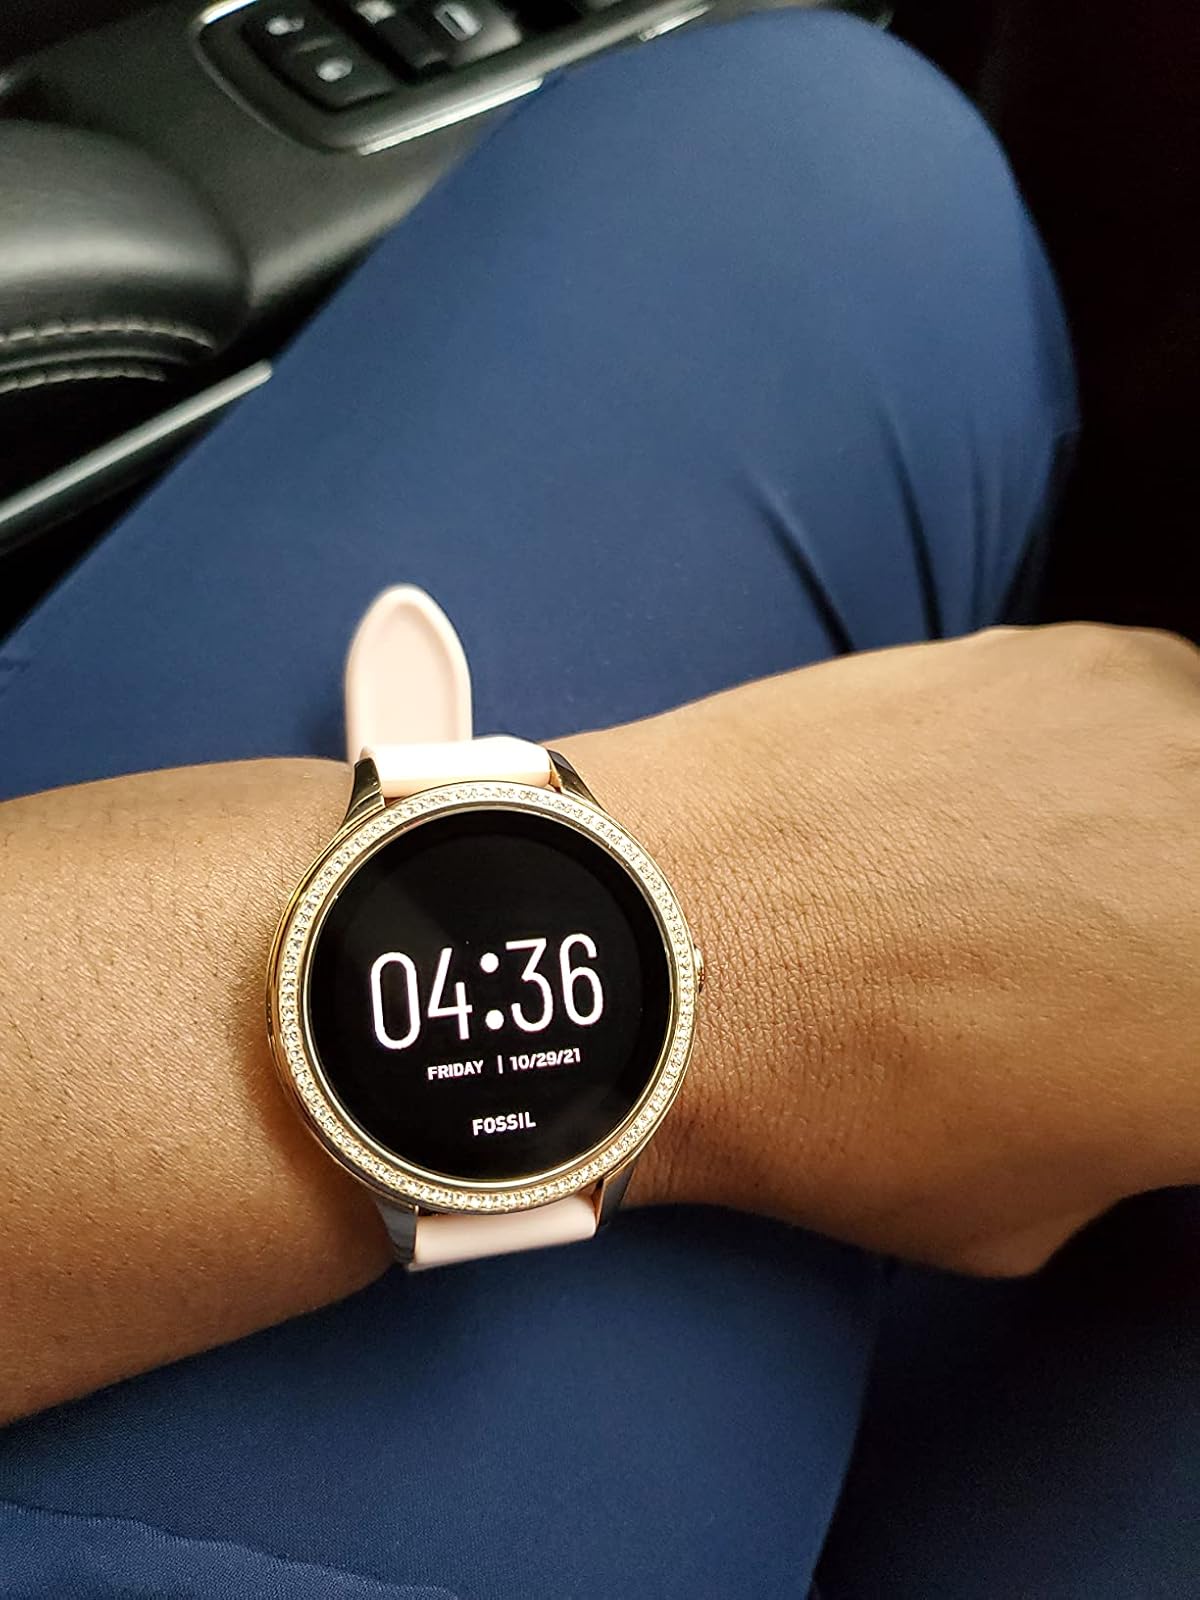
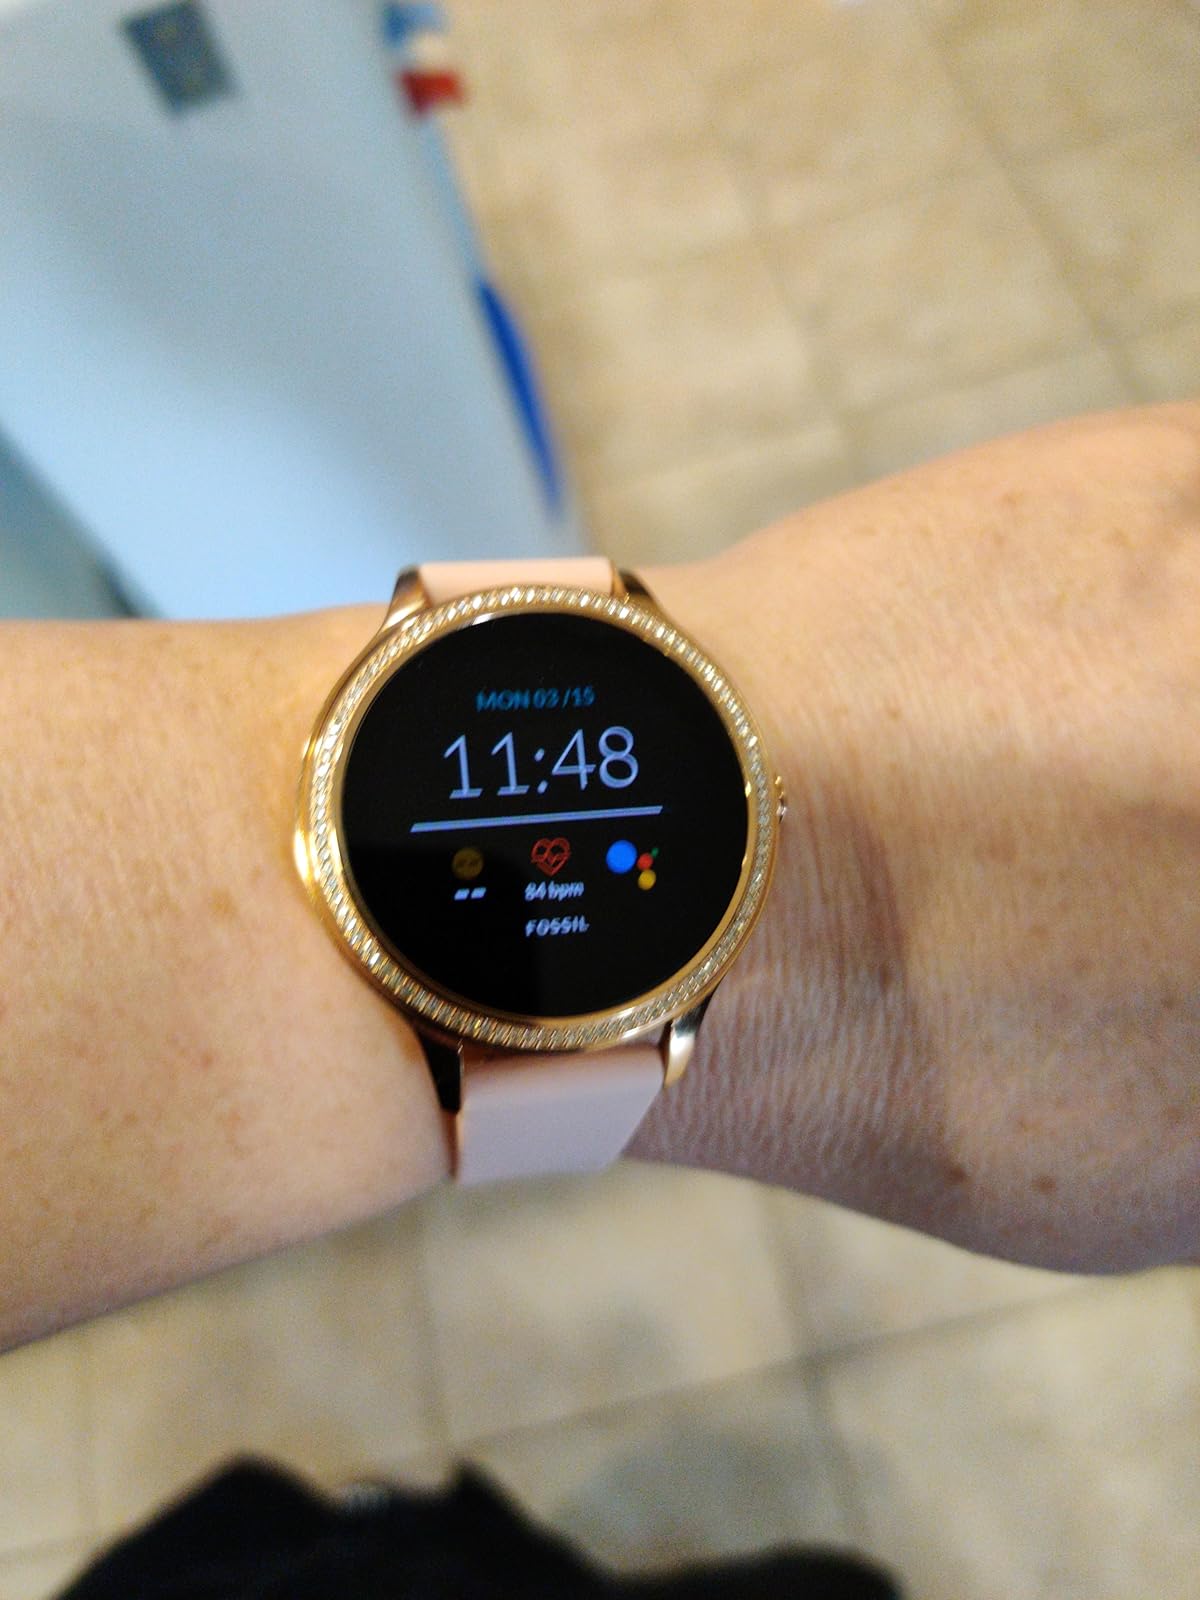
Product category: smartwatch
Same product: yes